List of Ford Falcon GT victories

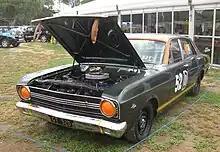
A "race replica" of the Ford XR Falcon GT driven by Harry Firth and Fred Gibson to win the 1967 Gallaher 500

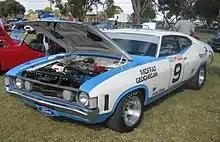
A "race replica" of the Ford XA Falcon GT Hardtop driven by Allan Moffat and Ian Geoghegan to win the 1973 Hardie-Ferodo 1000

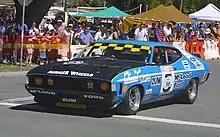
A "race replica" of the Ford XA Falcon GT Hardtop driven by John Goss and Kevin Bartlett to win the 1974 Hardie-Ferodo 1000

Note 1: Moffat drove a Ford XC Falcon GS 500 Hardtop in Rounds 8, 9 and 10 of the 1977 Australian Touring Car Championship